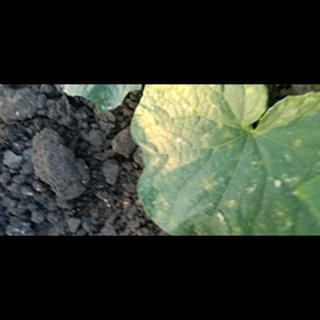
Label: diseased_cucumber